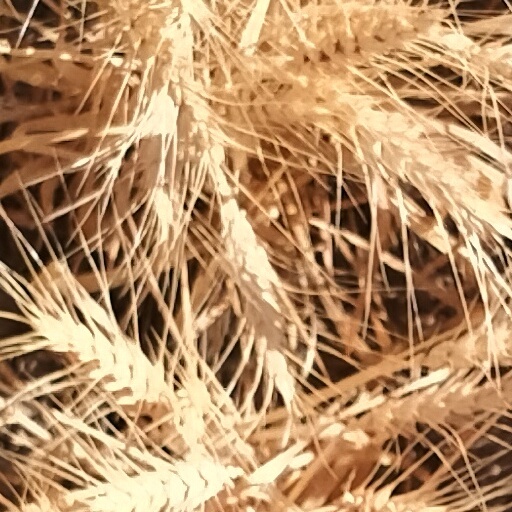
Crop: wheat